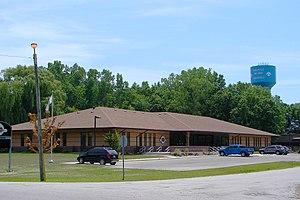
L'île Walpole est une île et une réserve indienne du sud-ouest de l'Ontario située sur la rive nord-est du lac Sainte-Claire. Sa population en 2006 est évaluée à 1 878 habitants.